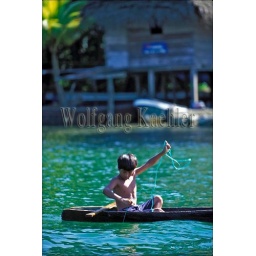
Guatemala, rio dulce, rain forest, local boy in canoe checking fish trap